Ākitio

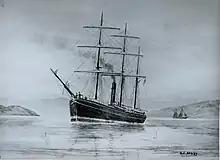
S S "White Swan" wrecked 29 June 1862 en route from Napier to Wellington

Dannevirke, the modern service town for Ākitio, is located 74 km inland from the coast, and is about an hour by car.